James Compton, 3rd Earl of Northampton

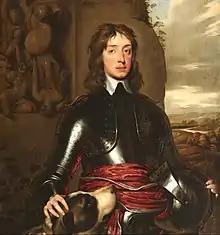
James Compton, 3rd Earl of Northampton

James Compton, 3rd Earl of Northampton FRS (19 August 1622 – 15 December 1681), was an English peer, politician and author, who fought for the Royalists during the First English Civil War.